Abellio (crater)

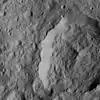
An image of Abellio and its surrounding area. It is the crater to the bottom right.

Abellio is a crater on the surface of the dwarf planet and large asteroid Ceres. It is a corner of the Fejokoo Quadrangle, located northwest of the namesake crater. It is named after the Gaul agricultural deity of apple trees much like other craters on Ceres. Its name was officiated on December 4, 2015 by the International Astronomical Union.